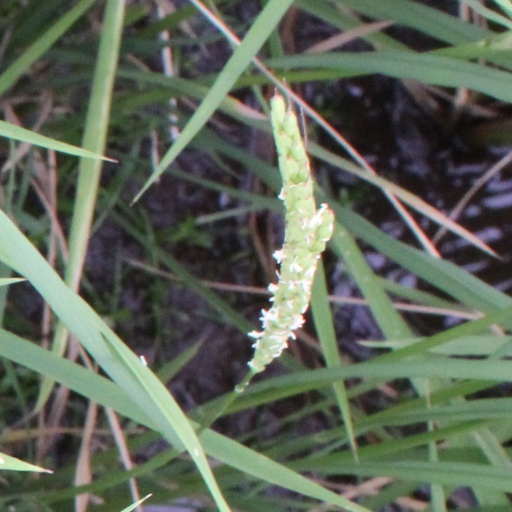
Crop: rice